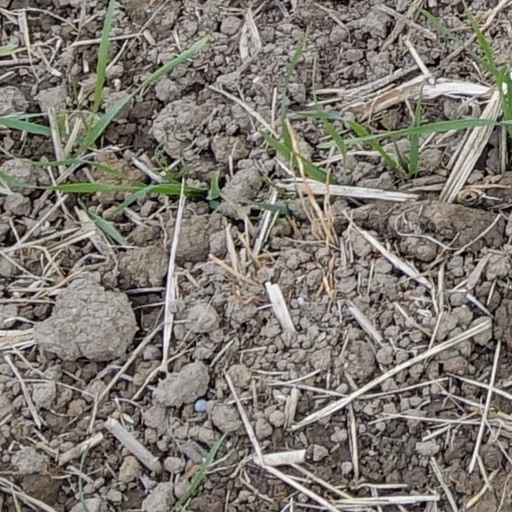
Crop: wheat